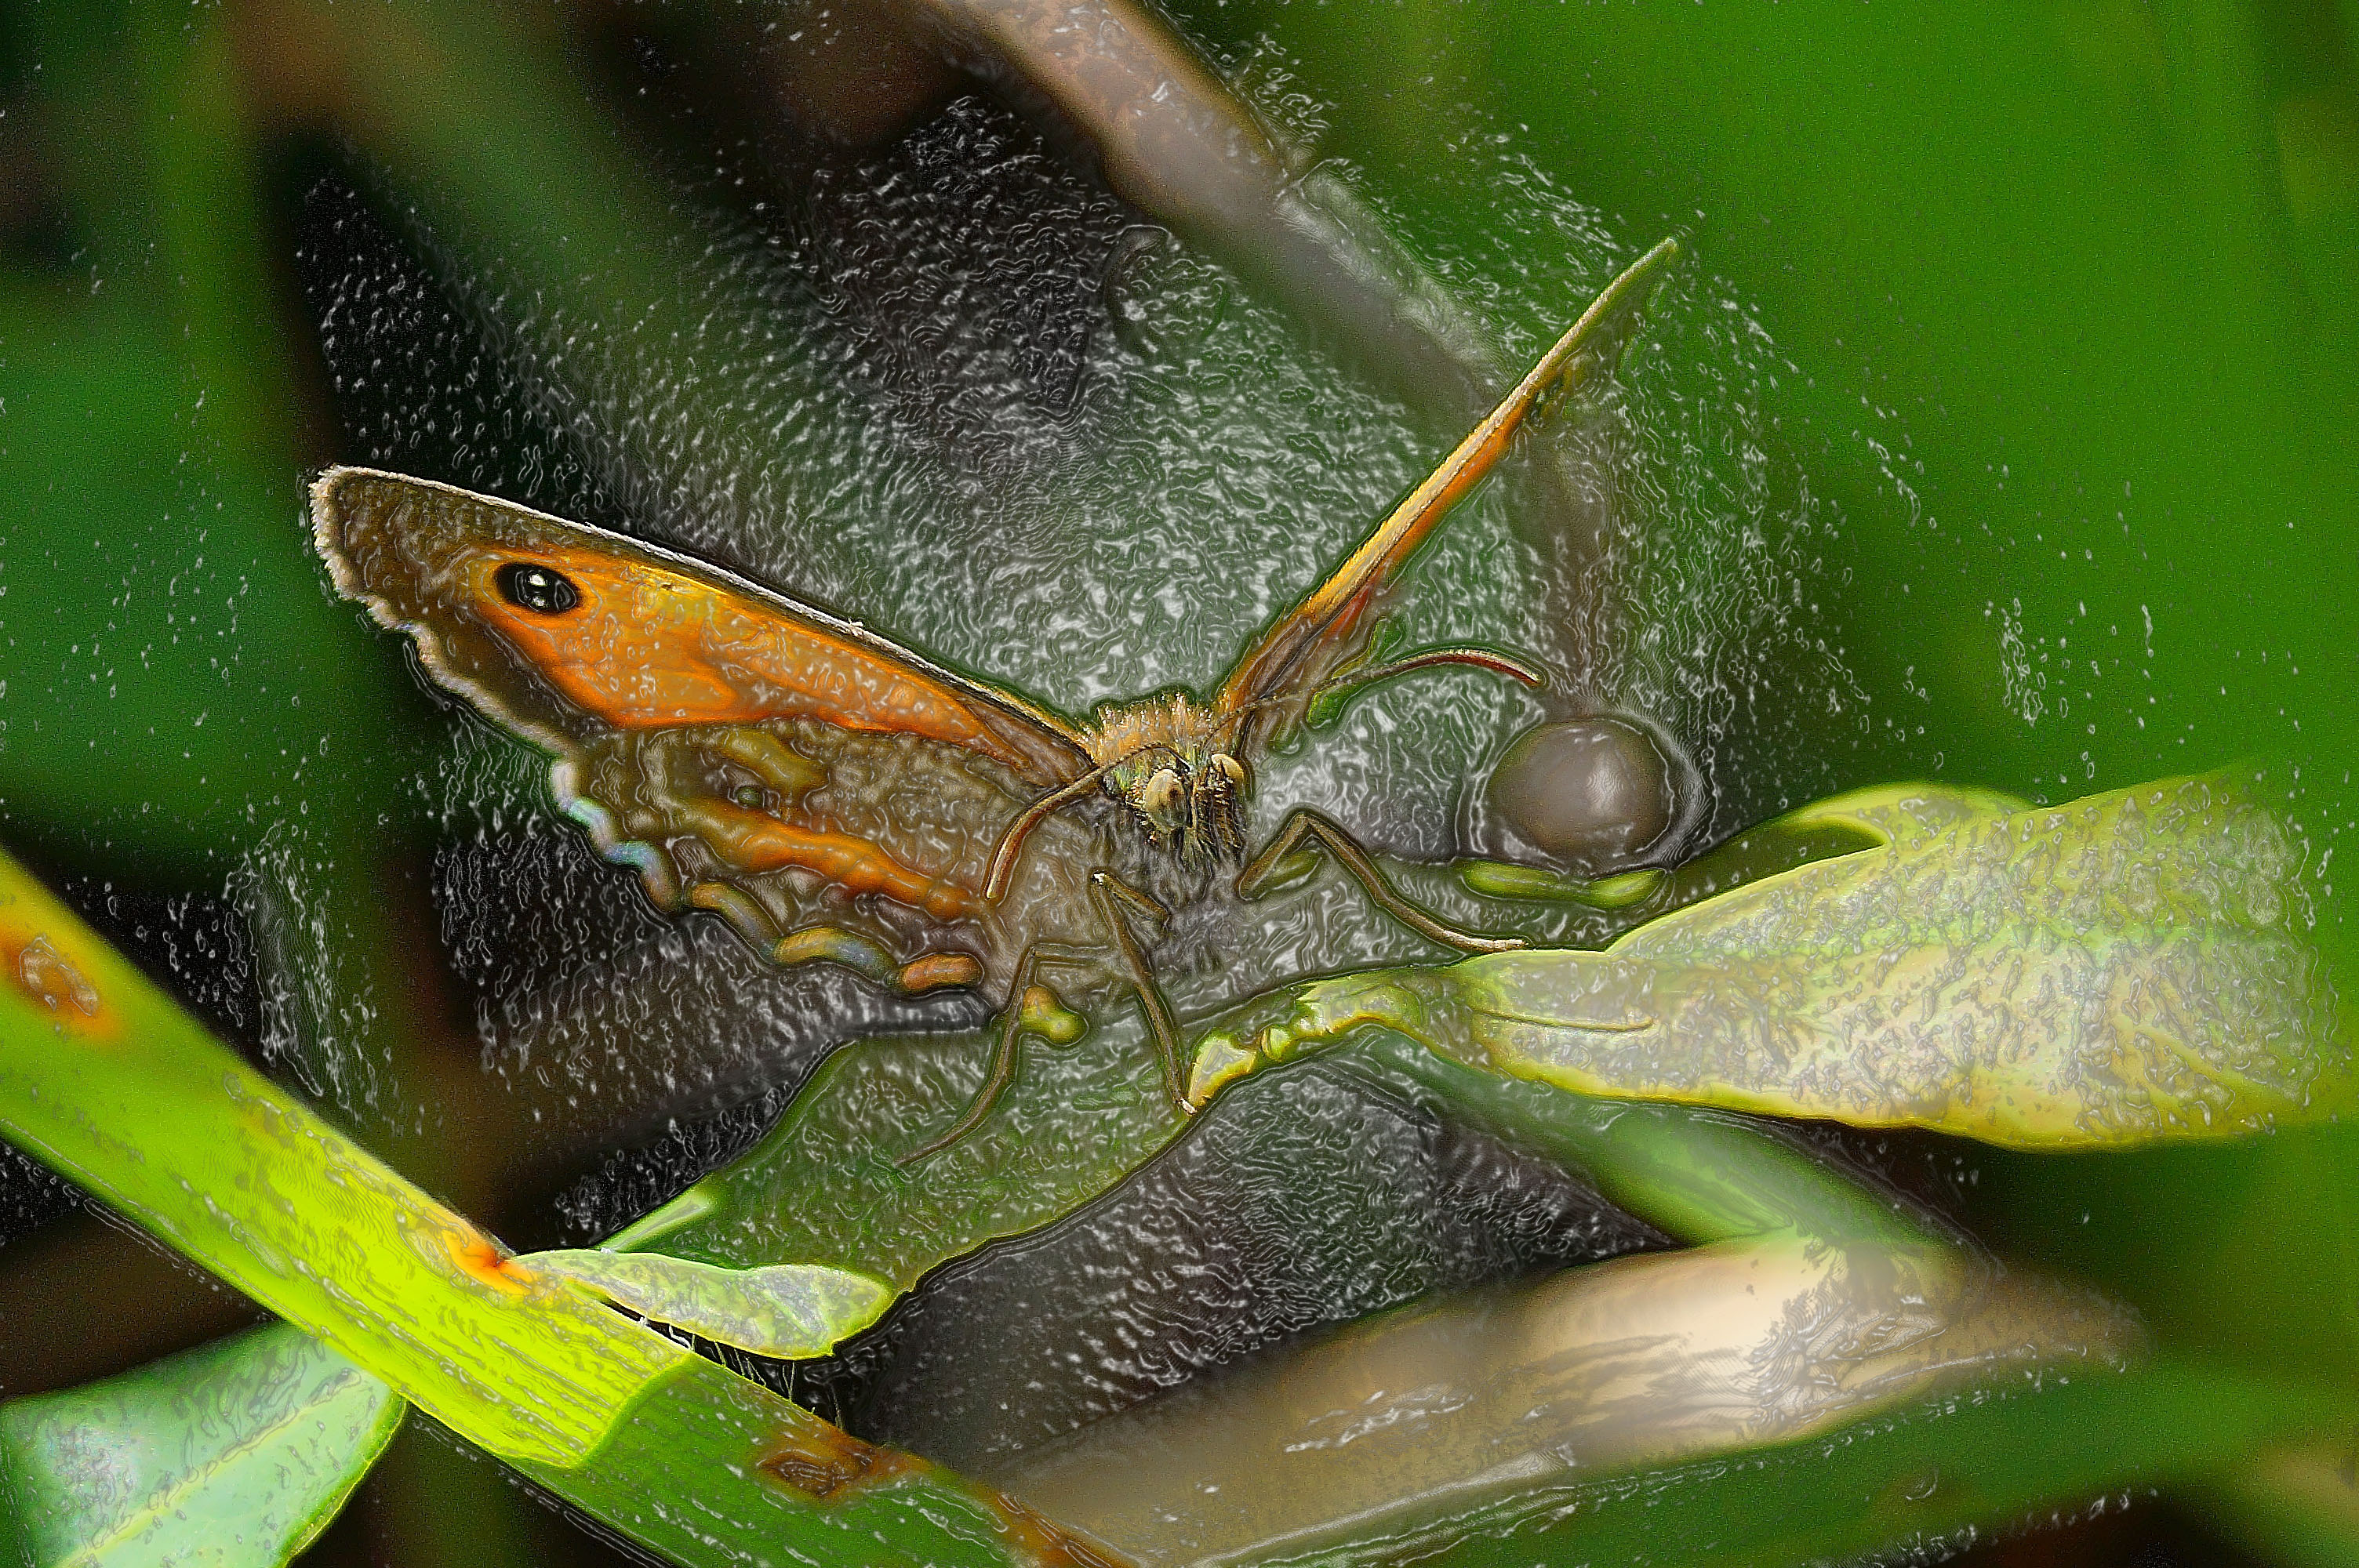
nature, photography, leaf, photo, wildlife, green, insect, macro, butterfly, fauna, invertebrate, close up, animals, naturaleza, butterflies, a77, g, ggl1, gaby1, xovesphoto, animales, mariposas, xelodegalicia, sonya77v, sonyslta77v, macro photography, arthropod, gabrielcoru a, moths and butterflies